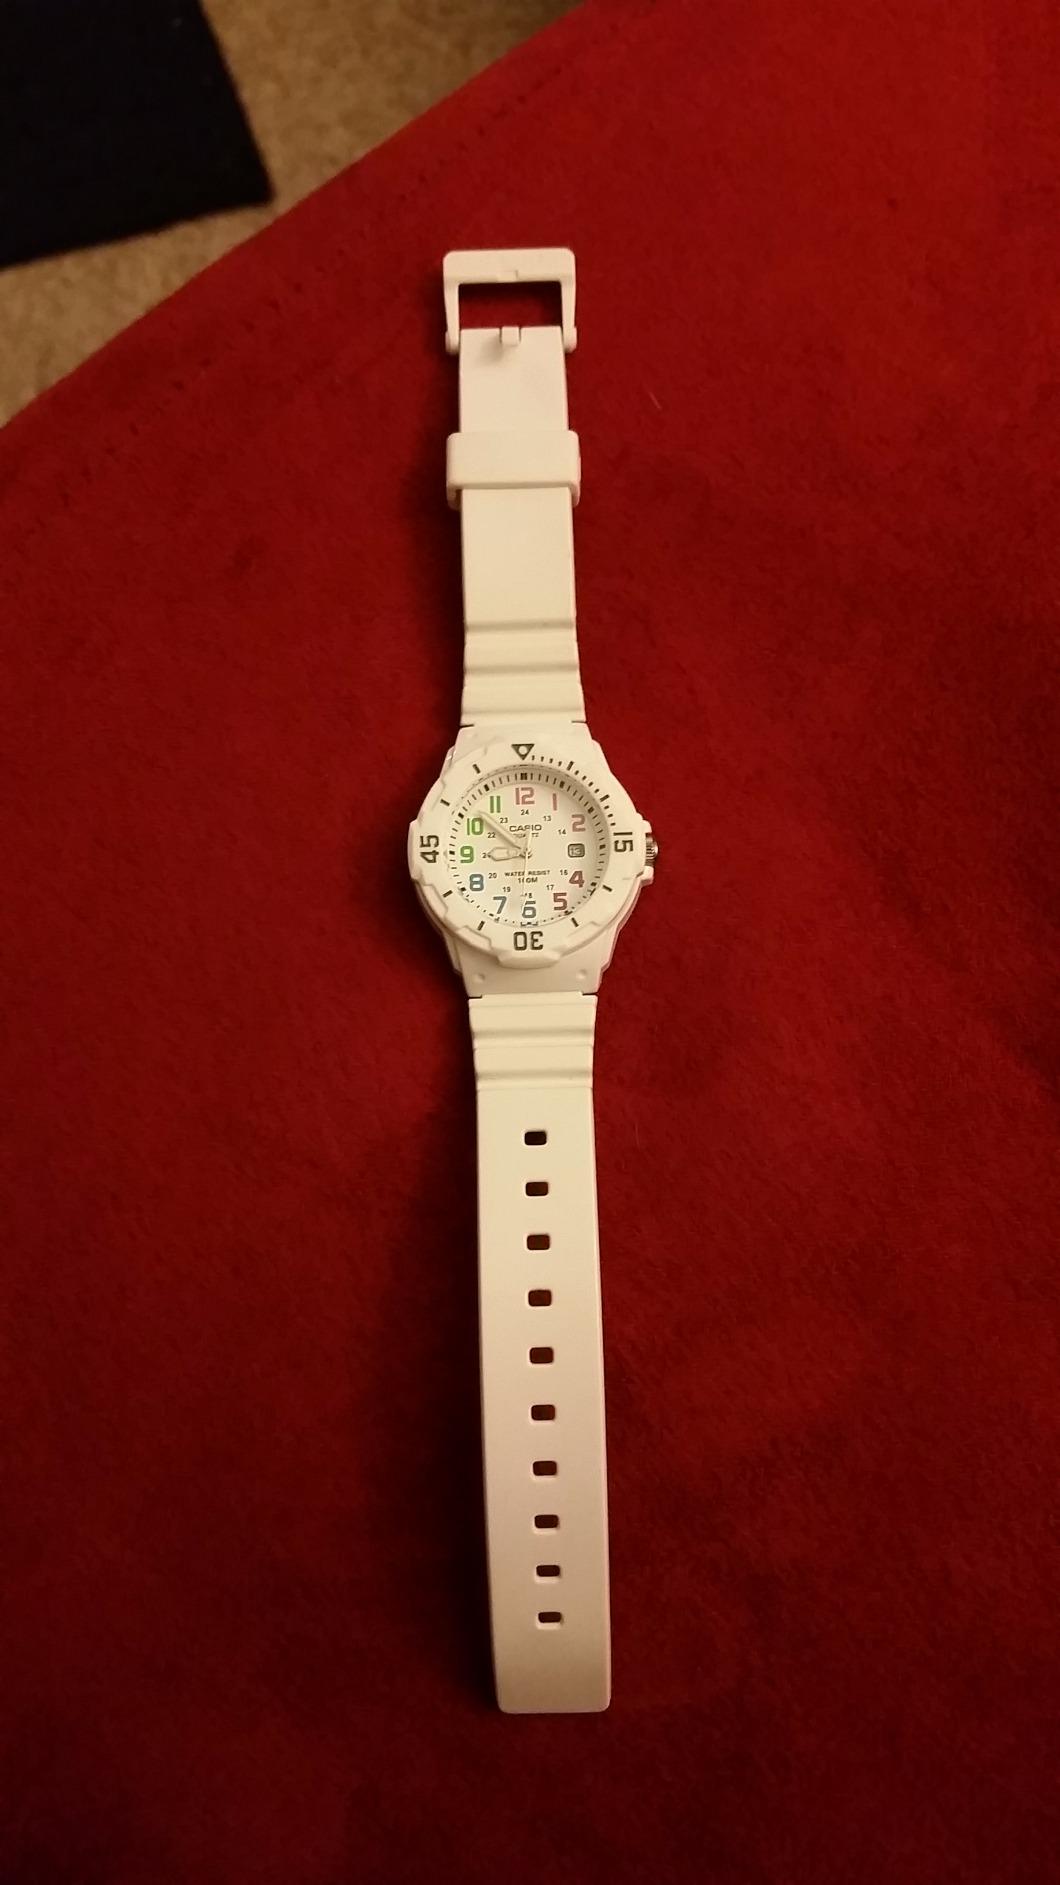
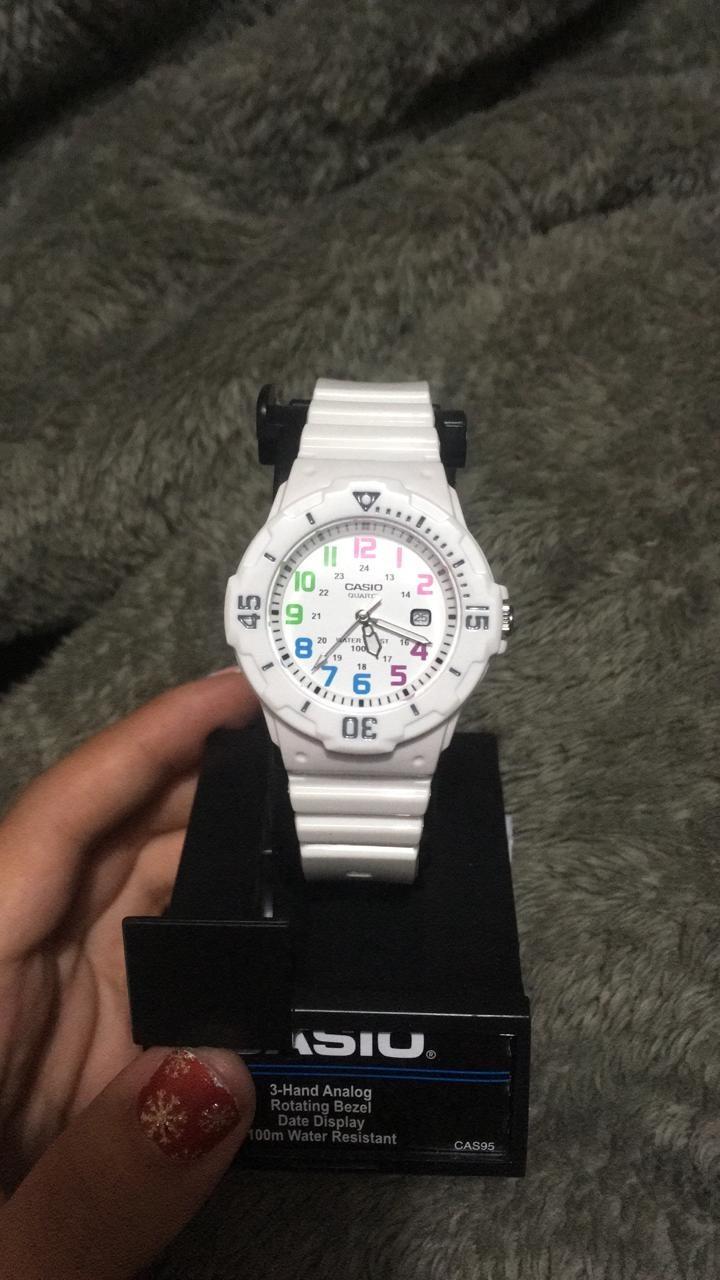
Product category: accessories_watch
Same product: yes